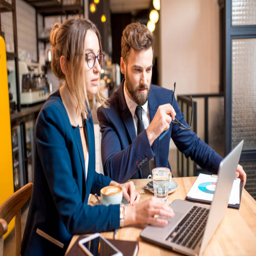
business couple at the cafe